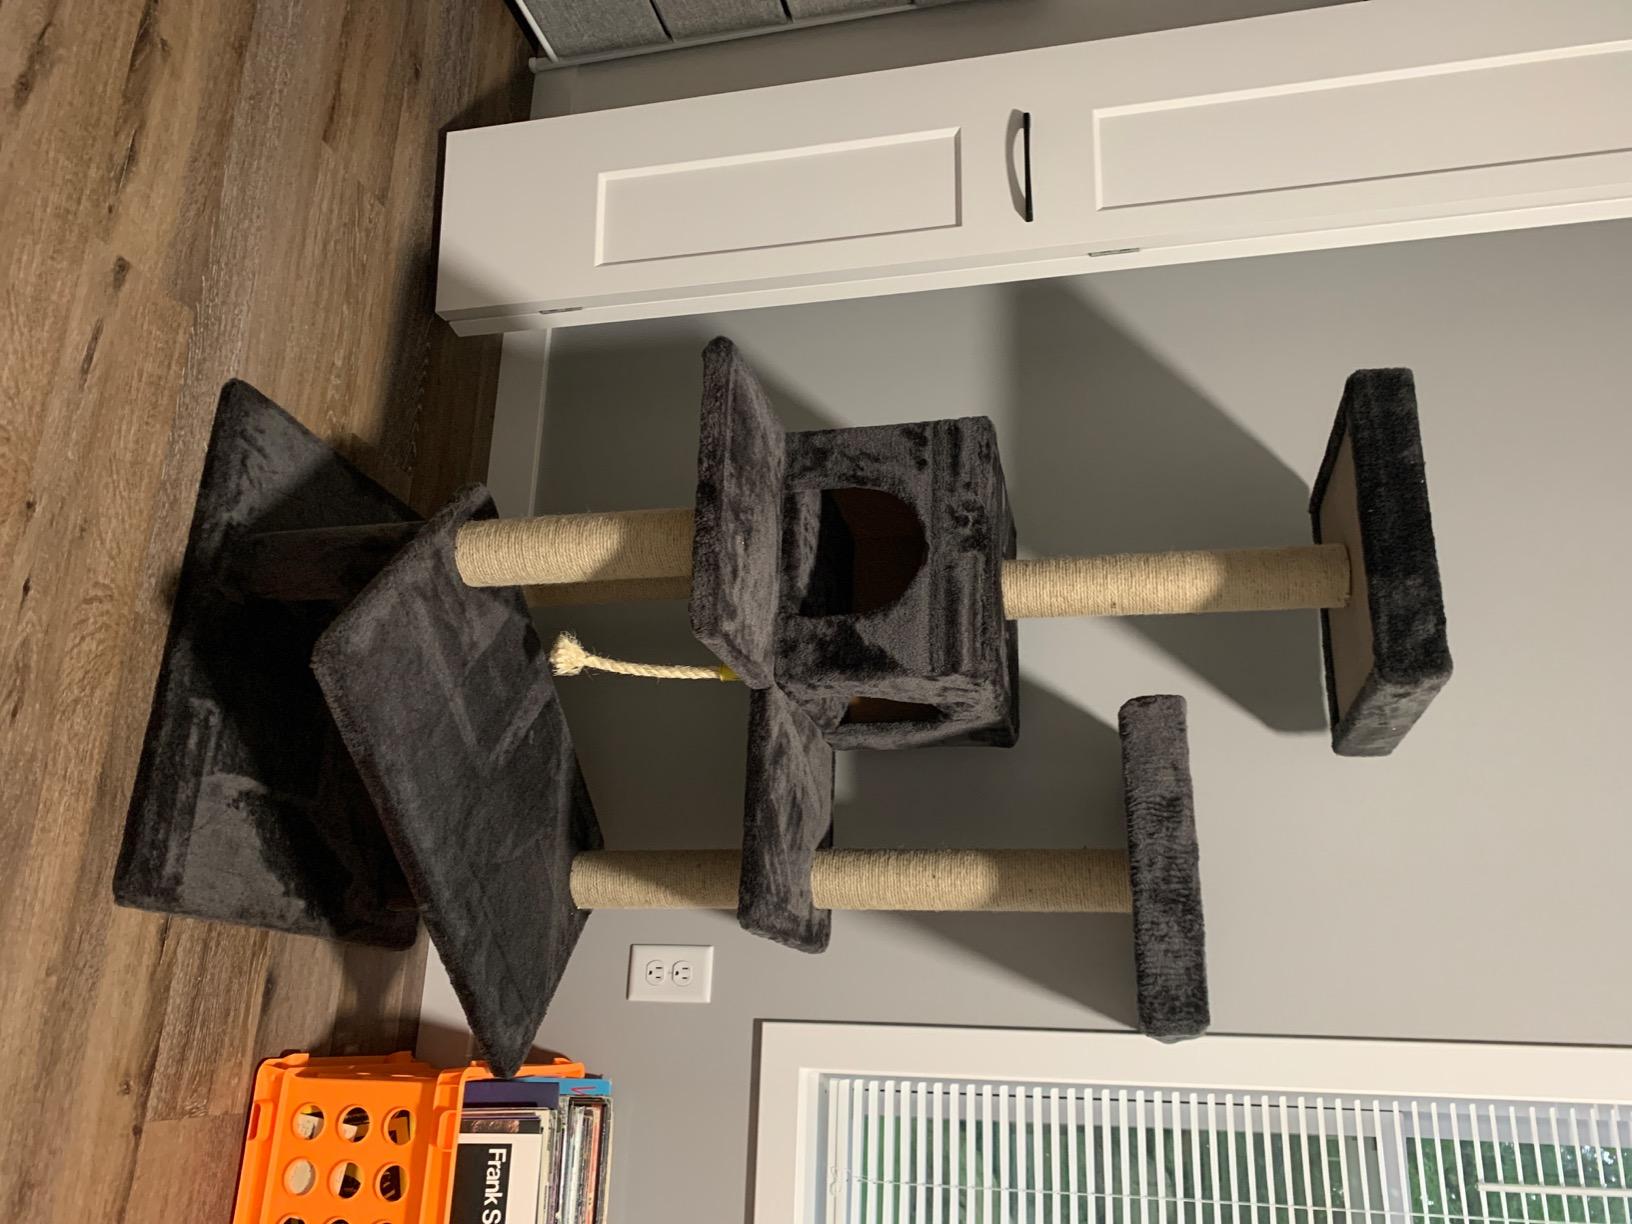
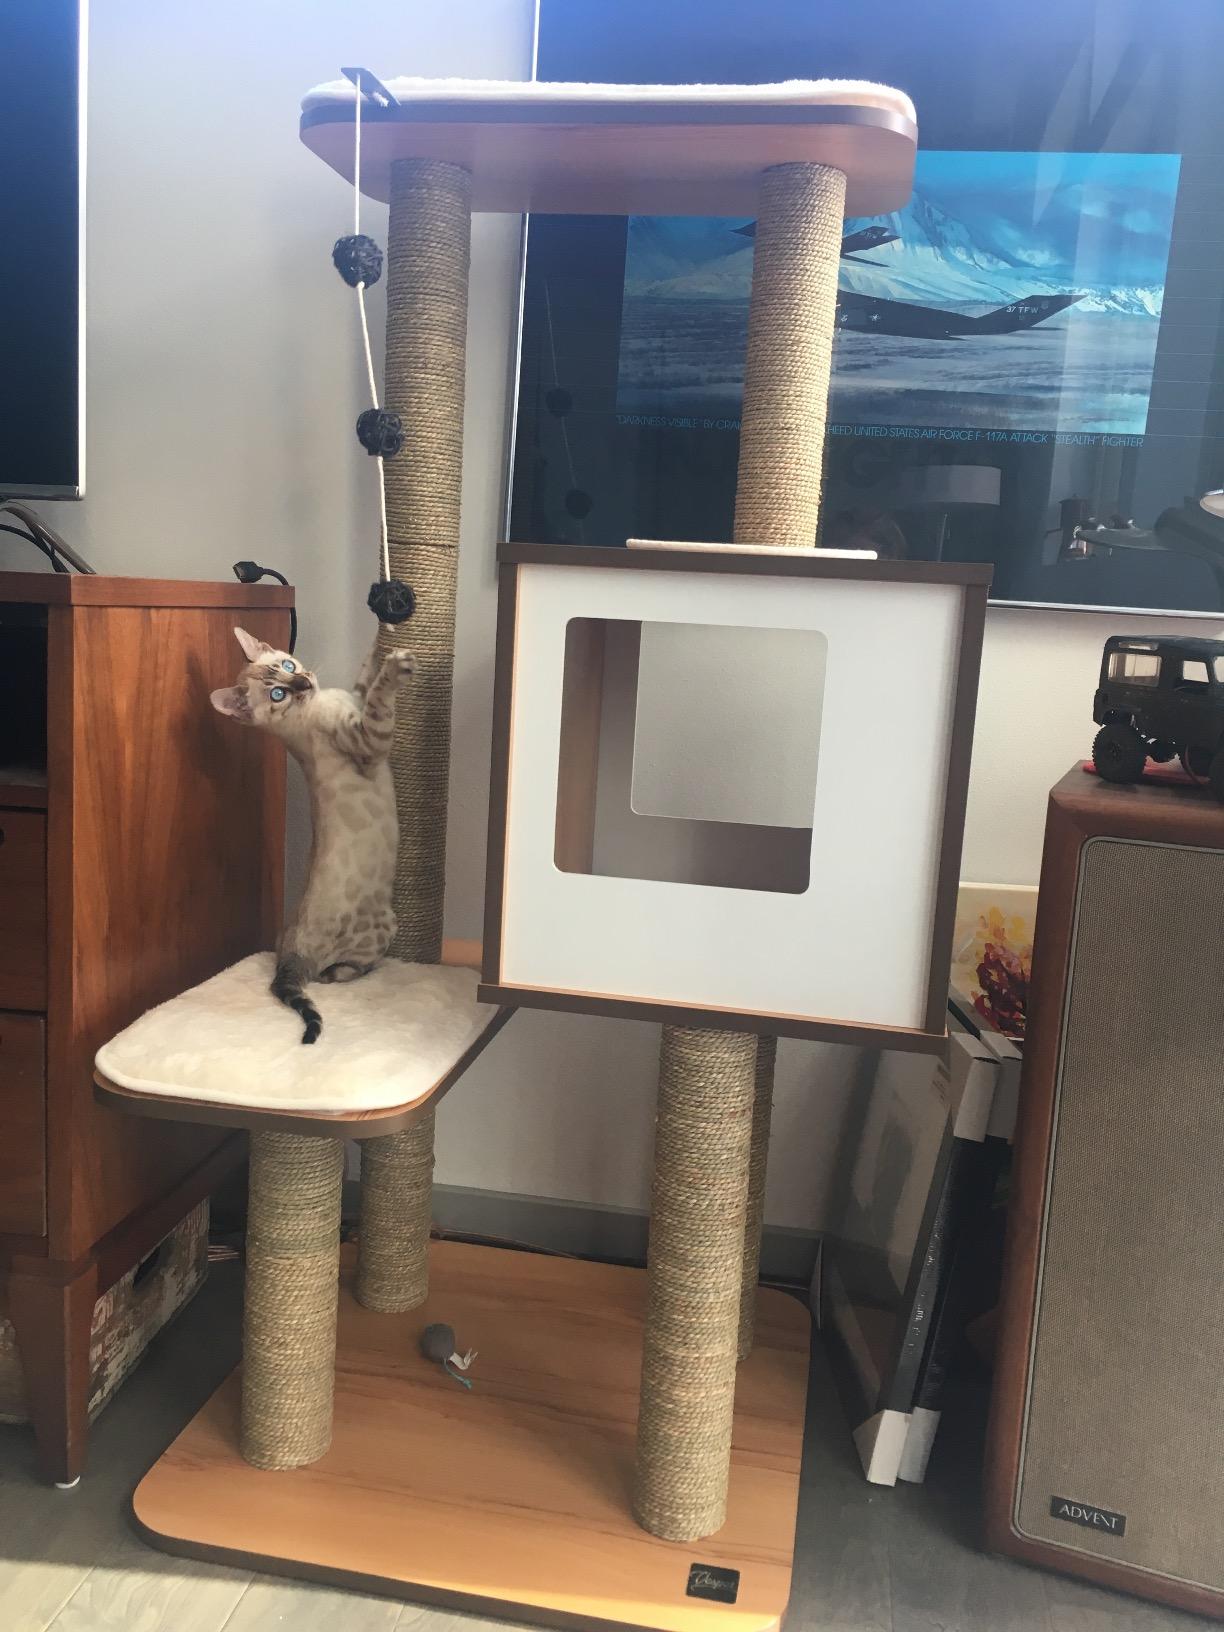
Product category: items_cat tree
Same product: no